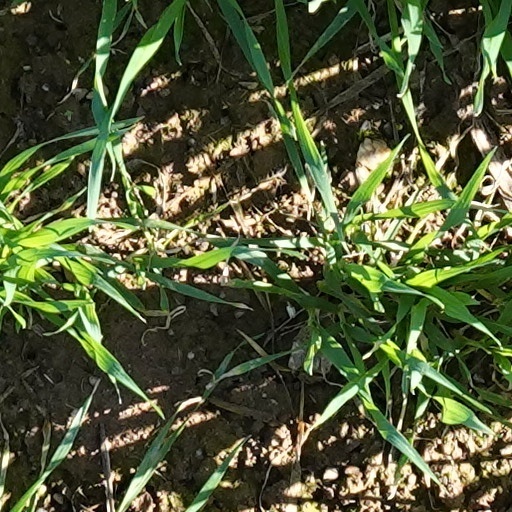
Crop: wheat